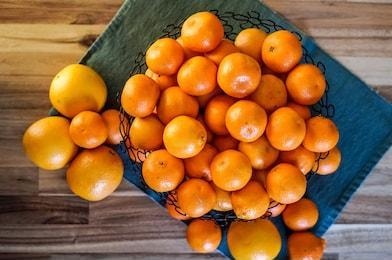
Label: mandarine